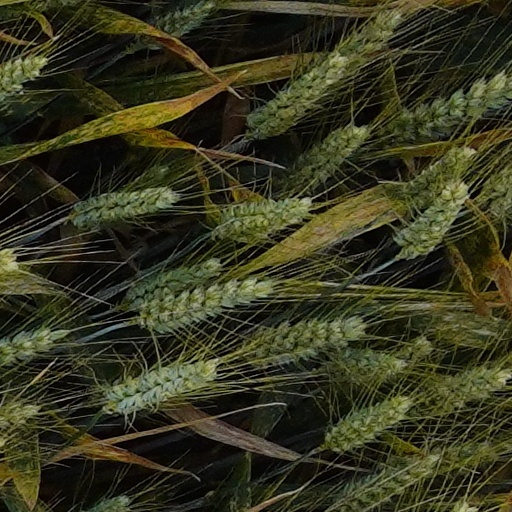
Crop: wheat